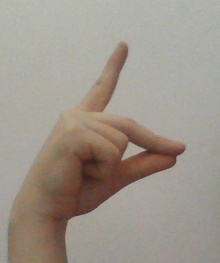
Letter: ta